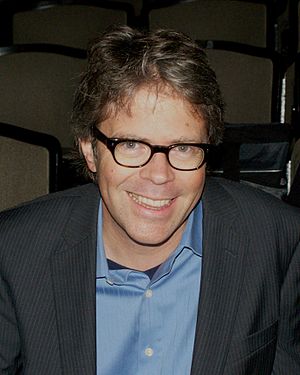
Jonathan Franzen
Jonathan Franzen i 2010
Jonathan Franzen, født 17. august 1959 i Western Springs, Illinois, USA, er en amerikansk romanforfatter og essayist. Hans internationale gennembrud kom i 2001 med Corrections.